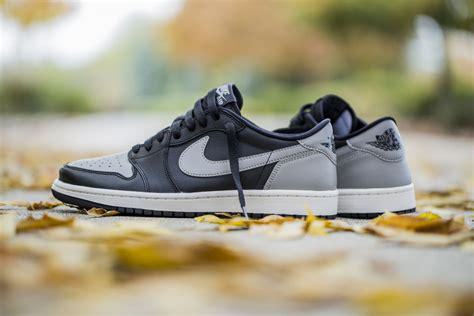
Brand: Jordan
Model: 1